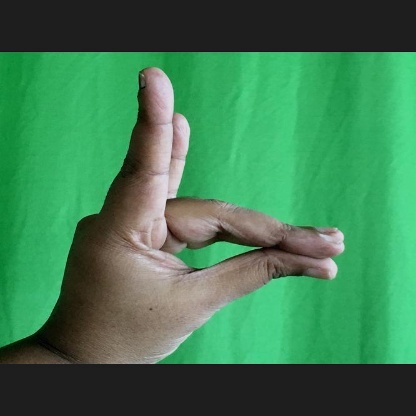
Mudra: Chandrakala